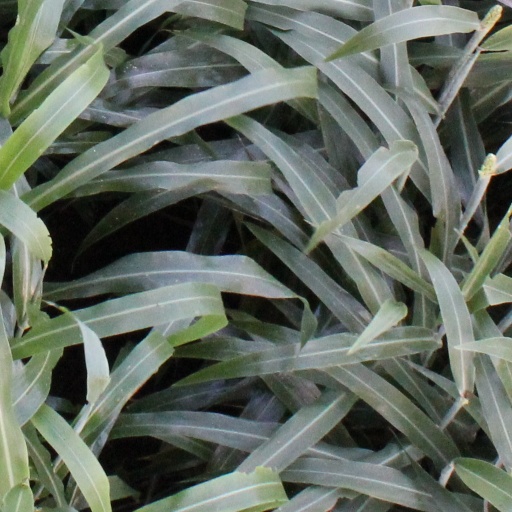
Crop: sorghum